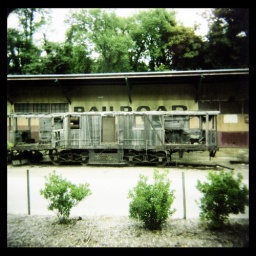
Old street car near the Street Car Museum